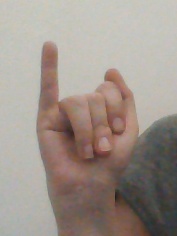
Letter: meem